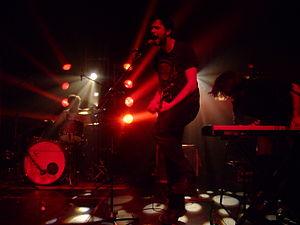
Concert de Wintersleep, Salle Andre Mathieu, Montréal
Wintersleep est un groupe de rock indépendant canadien, originaire de Halifax, en Nouvelle-Écosse. Le groupe reçoit un Juno Award en 2008. En 2016, les membres de Wintersleep sont Paul Murphy, Loel Campbell, et Tim D'eon.